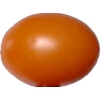
Label: tomato_cherry_orange